NGC 1818

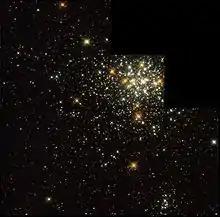
A Hubble Space Telescope (HST) image of NGC 1818

NGC 1818 is a young globular cluster in the north-west part of the Large Magellanic Cloud, about from the center. It was discovered by Scottish astronomer James Dunlop in 1826, and has since been well studied.